Sthenopis argenteomaculatus

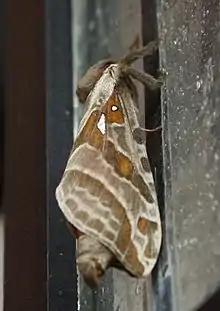
Wings closed

Sthenopis argenteomaculatus, the silver-spotted ghost moth, is a species of moth of the family Hepialidae. It was described by Thaddeus William Harris in 1841, and is known in North America from Nova Scotia to North Carolina and west to Minnesota.